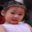
Label: girl